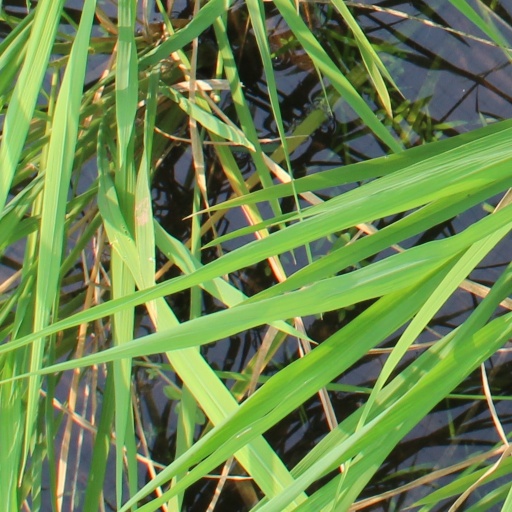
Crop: rice